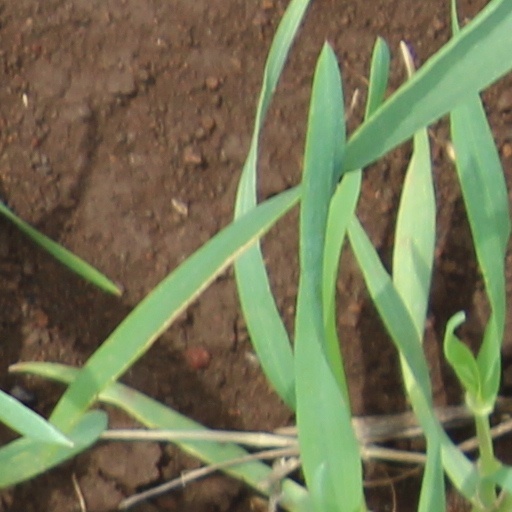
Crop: wheat